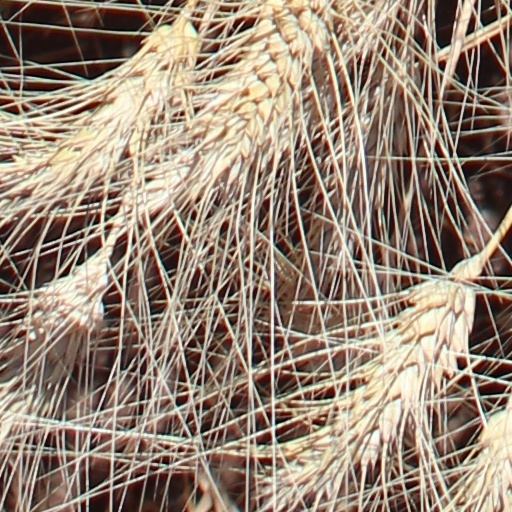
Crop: wheat